Spatial transcriptomics

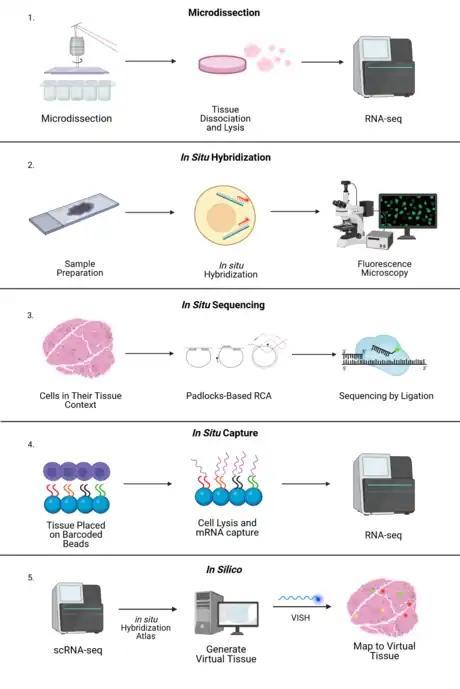
Overview of Spatial Transcriptomics Methods. 1, Microdissection method. 2, "in situ" Hybridization method. 3, "in situ" Sequencing method. 4, "in situ" Capture method. 5, "in silico" method.

Laser capture microdissection enables capturing single cells without causing morphologic alterations. It exploits transparent ethylene vinyl acetate film apposed to the histological section and a low-power infrared laser beam. Once such beam is directed at the cells of interest, film directly above the targeted area temporarily melts so that its long-chain polymers cover and tightly capture the cells. Then, the section is removed and cells of interest remain embedded in the film. This method allows further RNA transcript profiling and cDNA library generation of the retrieved cells.